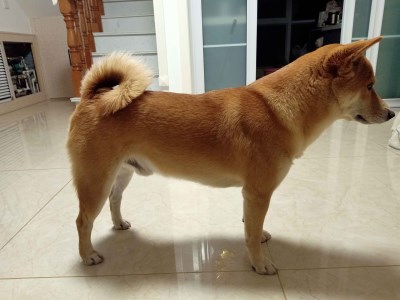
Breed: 1043-n000001-Shiba_Dog